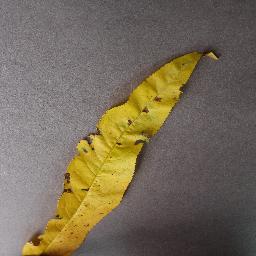
Label: Peach___Bacterial_spot